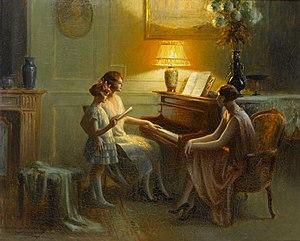
Tableau datant du 19ème siècle.
Delphin Enjolras, né le 13 mai 1865 à Coucouron et mort le 23 décembre 1945 à Toulouse, est un peintre aquarelliste académique français.